Mount Ida (Scottsville, Virginia)

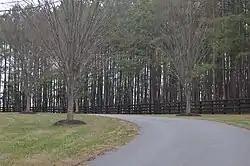
Farm entrance

Mount Ida is a historic home located near Scottsville, Albemarle County, Virginia. It was built between about 1785 and 1805, and is a two-story, five-bay frame plantation house. It has a one-bay west wing. The interior features a parlor with elaborately carved paneling. The house was moved to a 422.65-acre site, with an elevated knoll located along a bend in the Hardware River, in 1995.